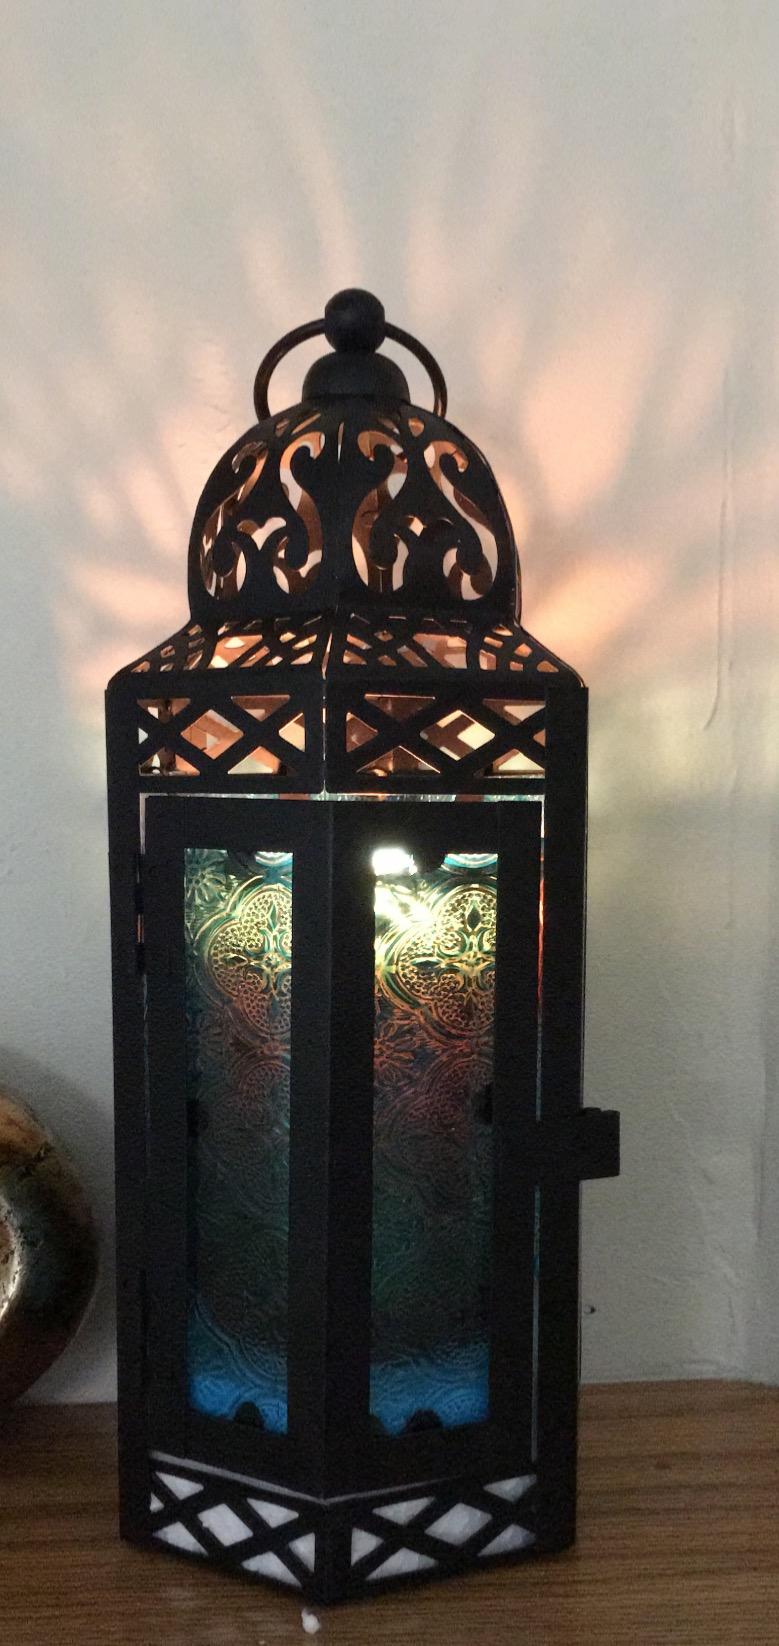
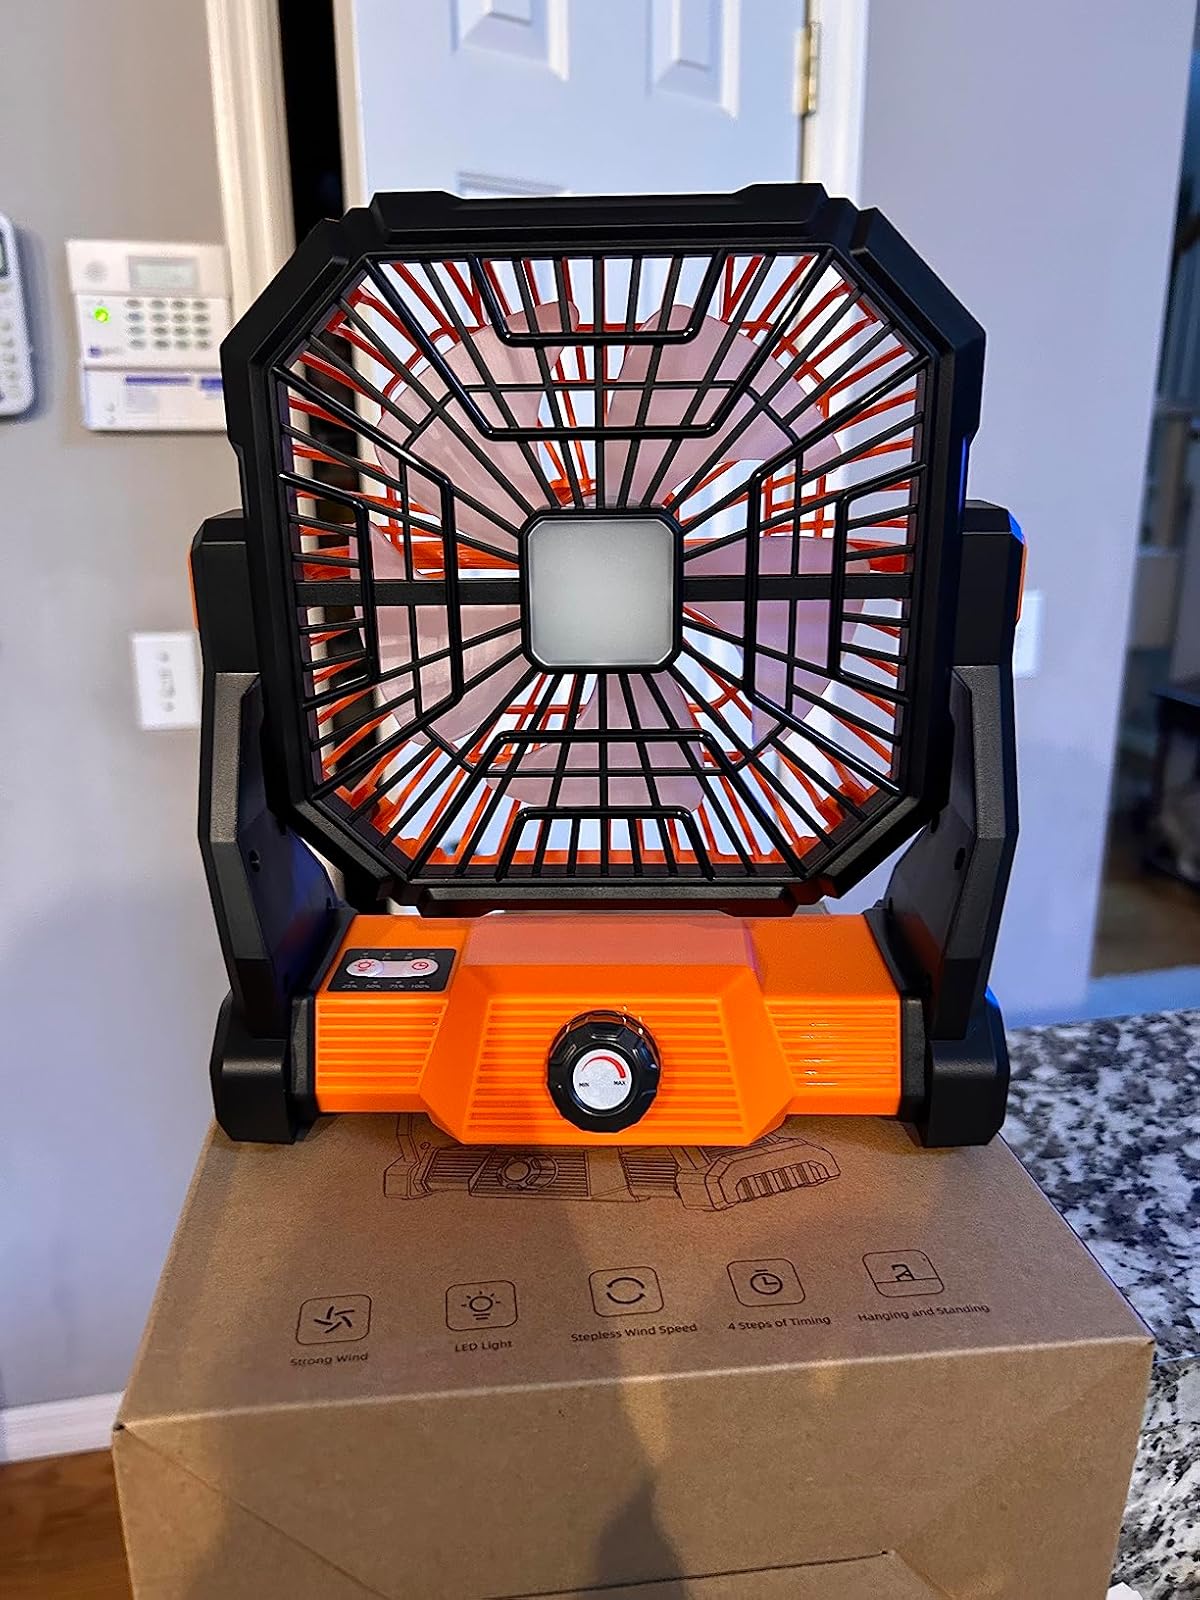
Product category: lantern
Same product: no